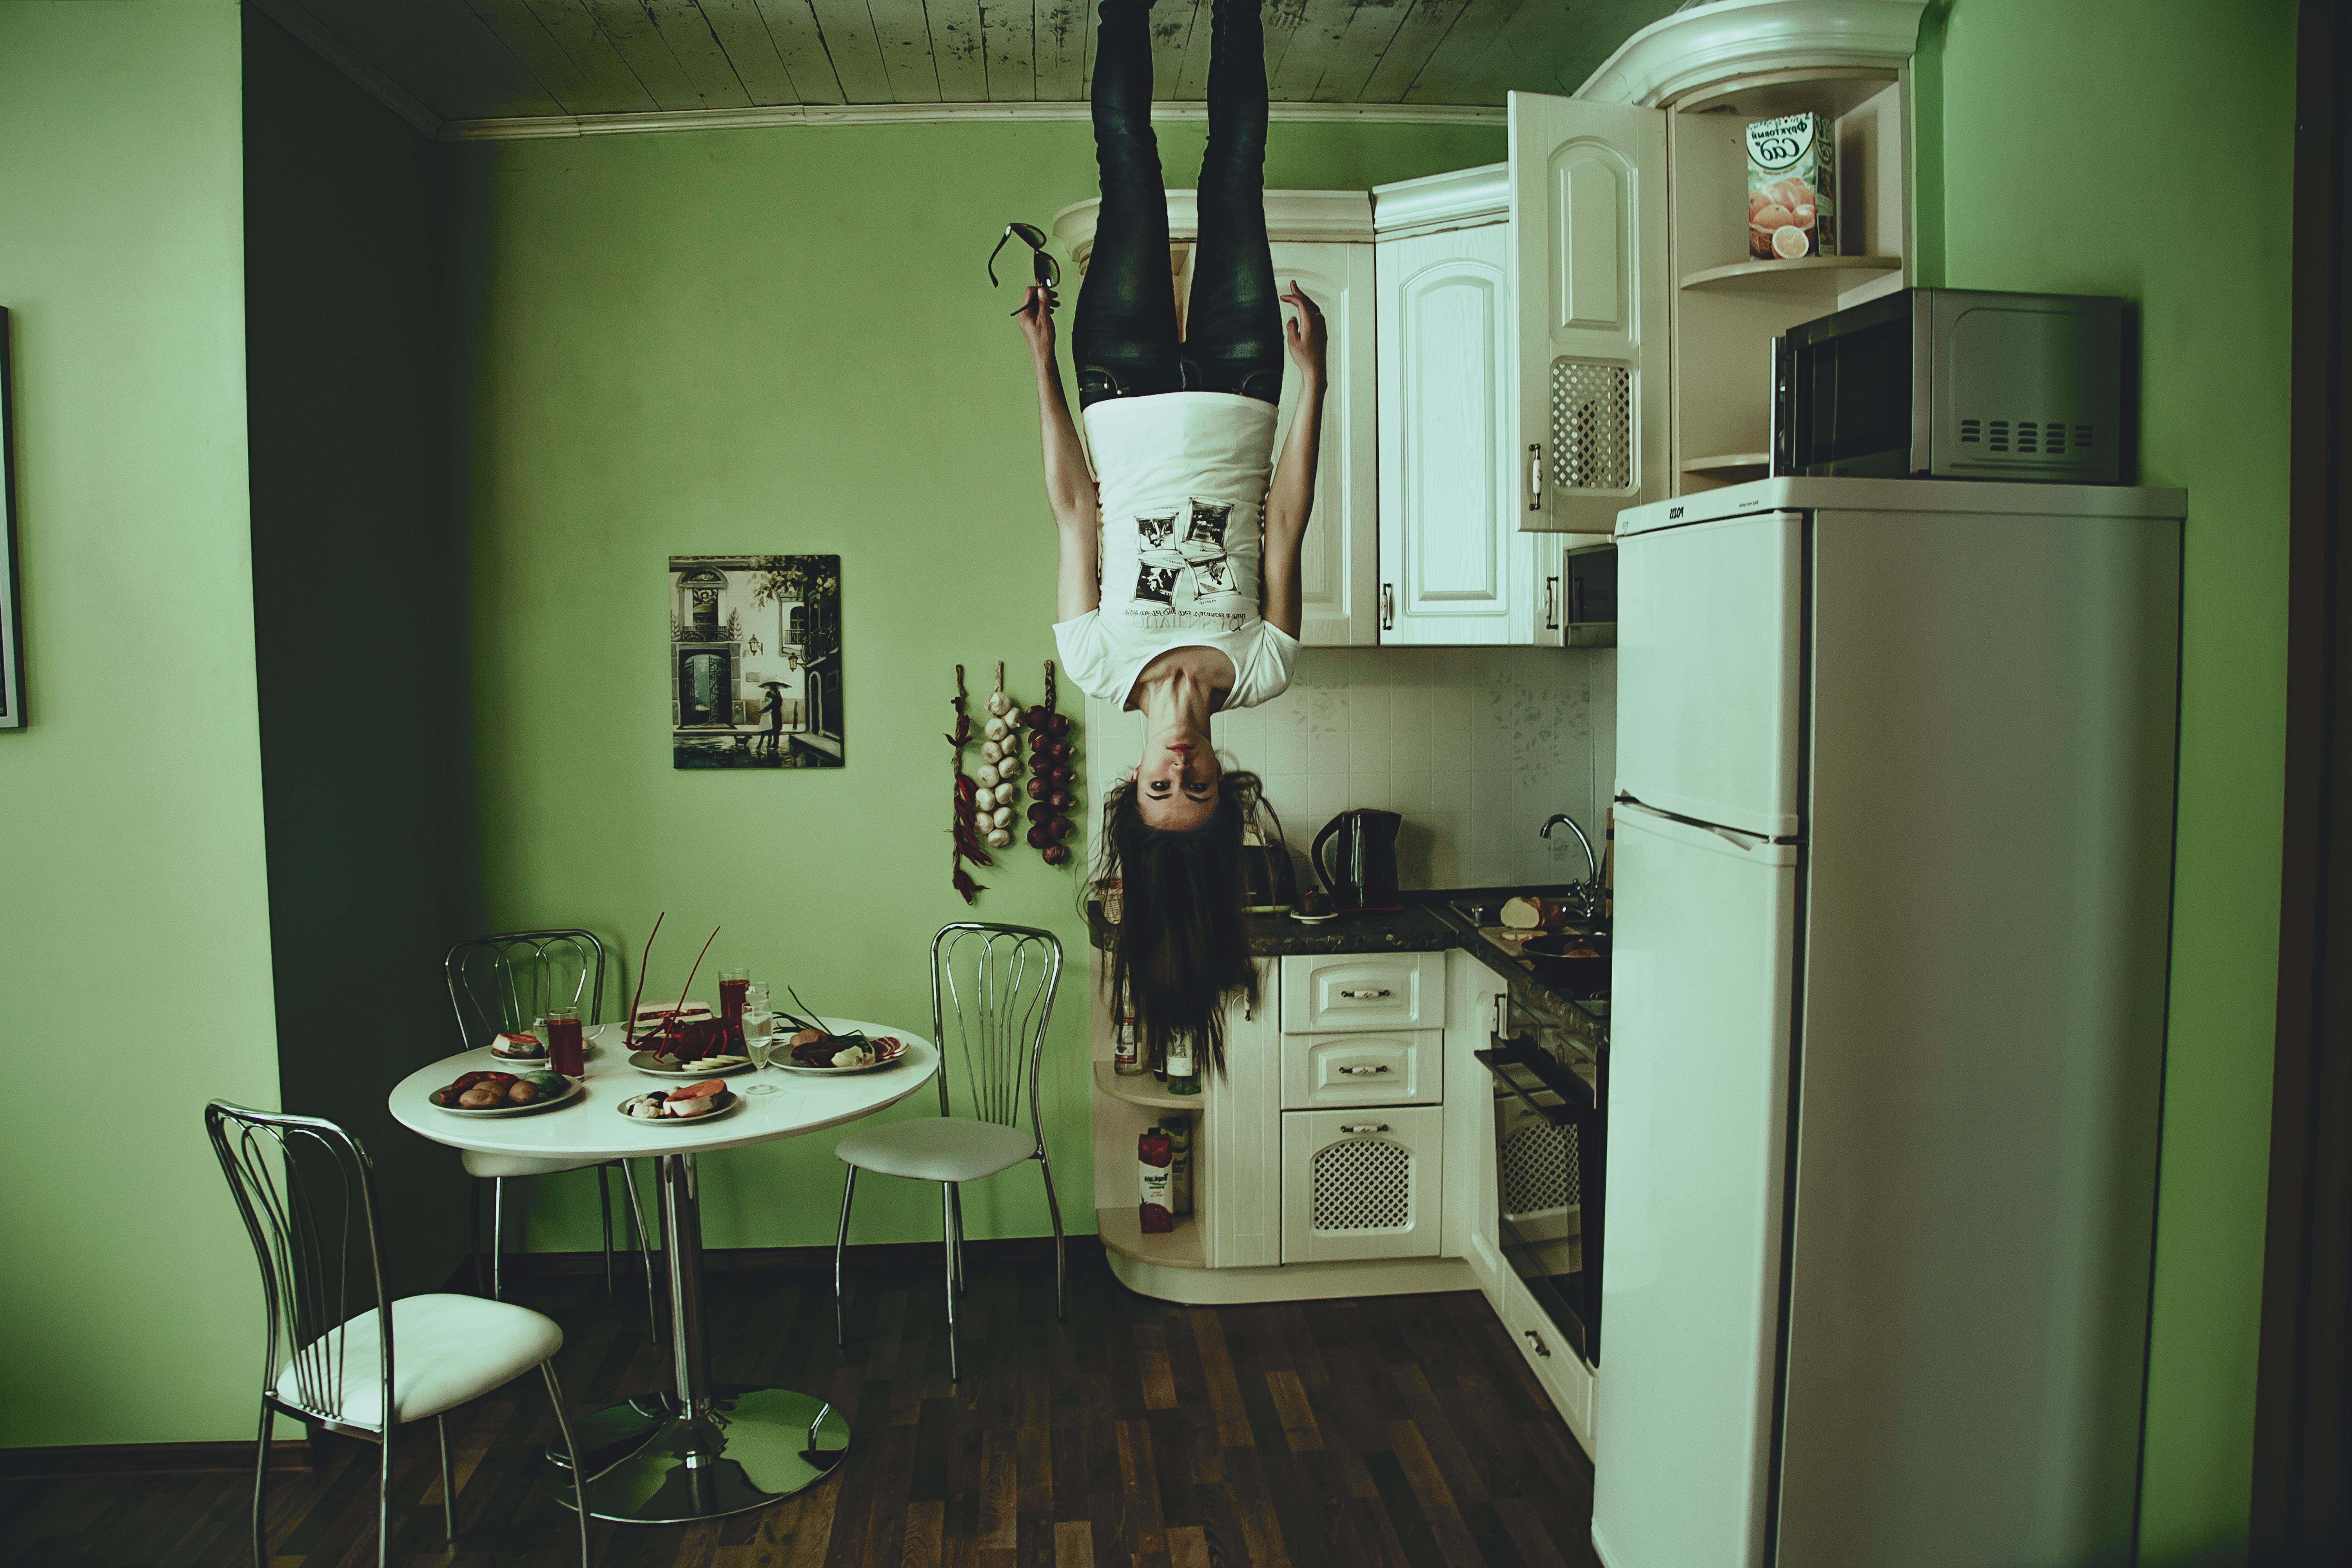
girl, house, chair, restaurant, home, wall, walk, mystic, model, green, cottage, kitchen, room, lighting, shirt, interior design, pants, design, beautiful, horror, refrigerator, at home, dining room, gloominess, the gloom, in ceiling, head down